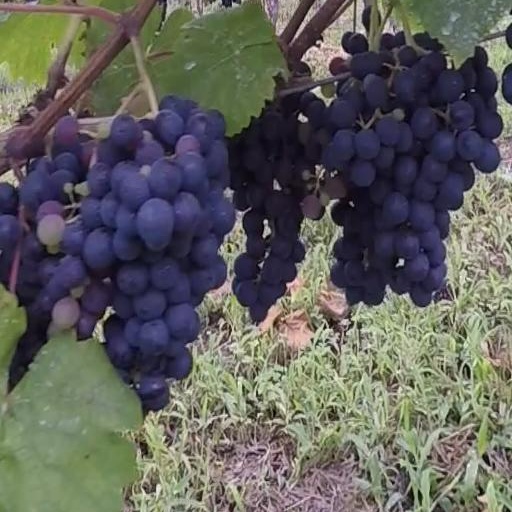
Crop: grape